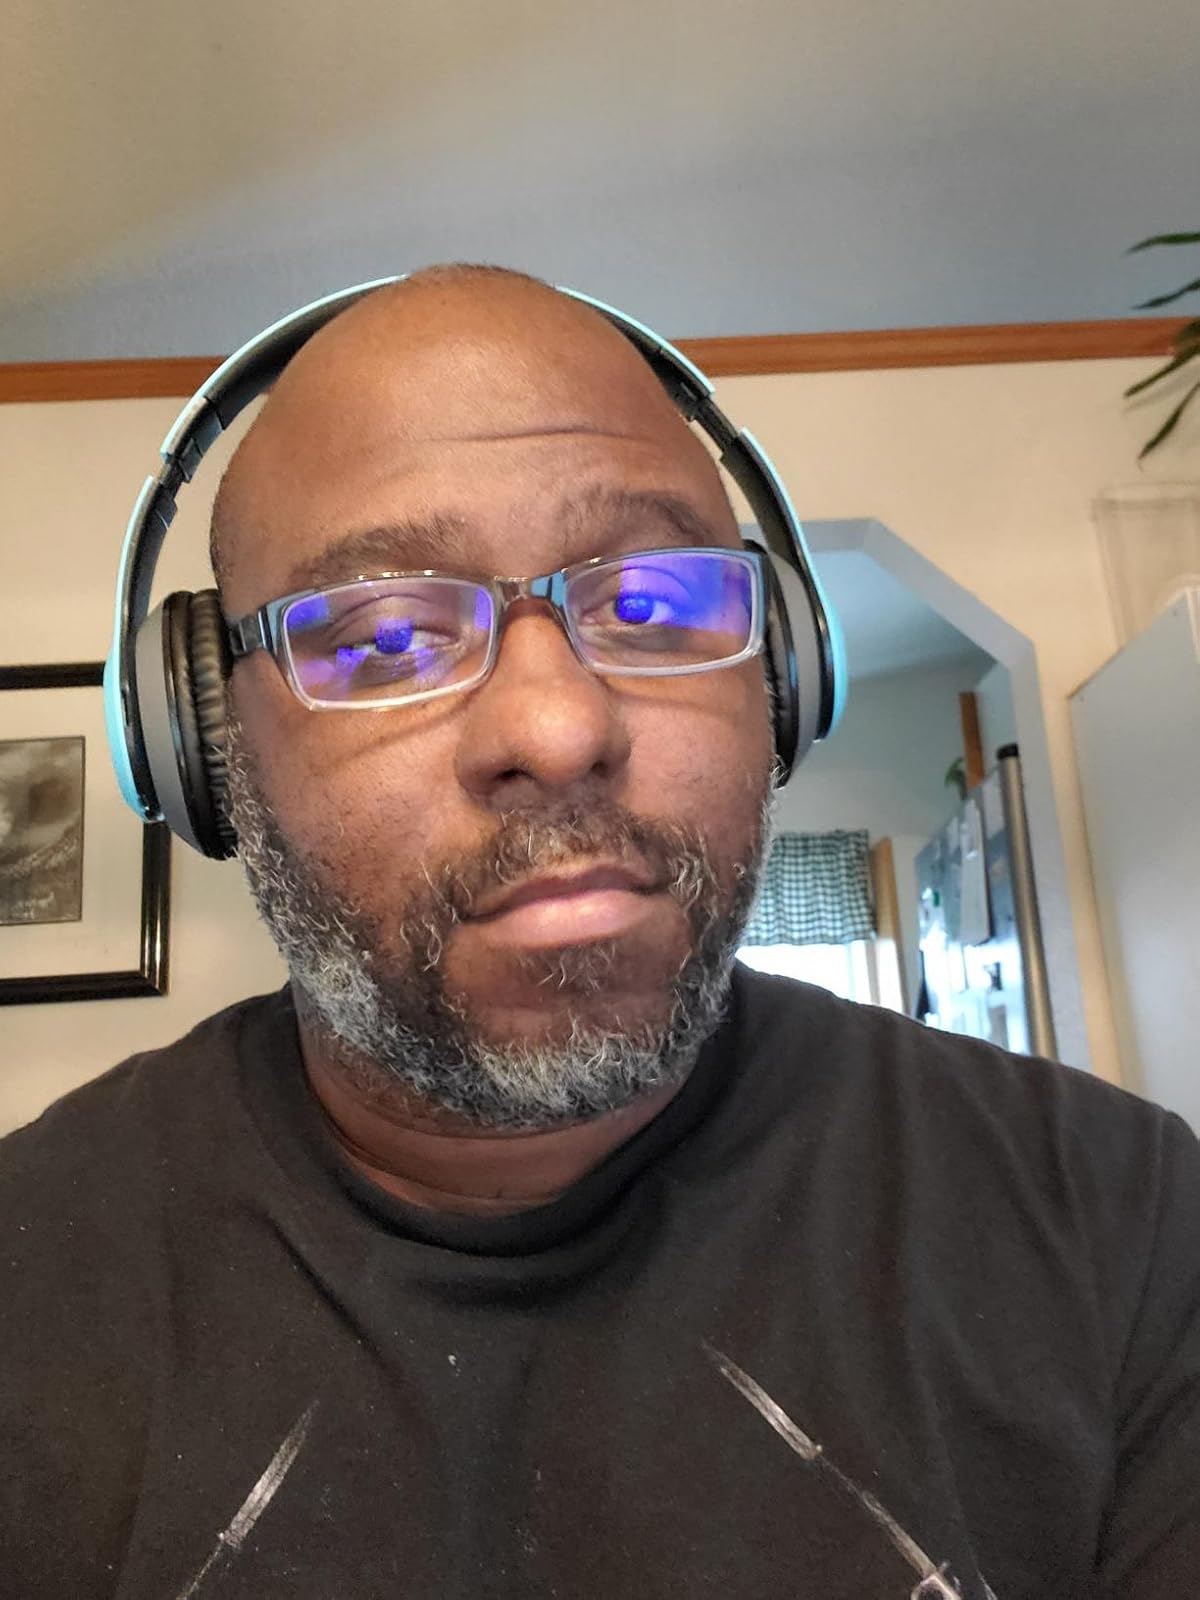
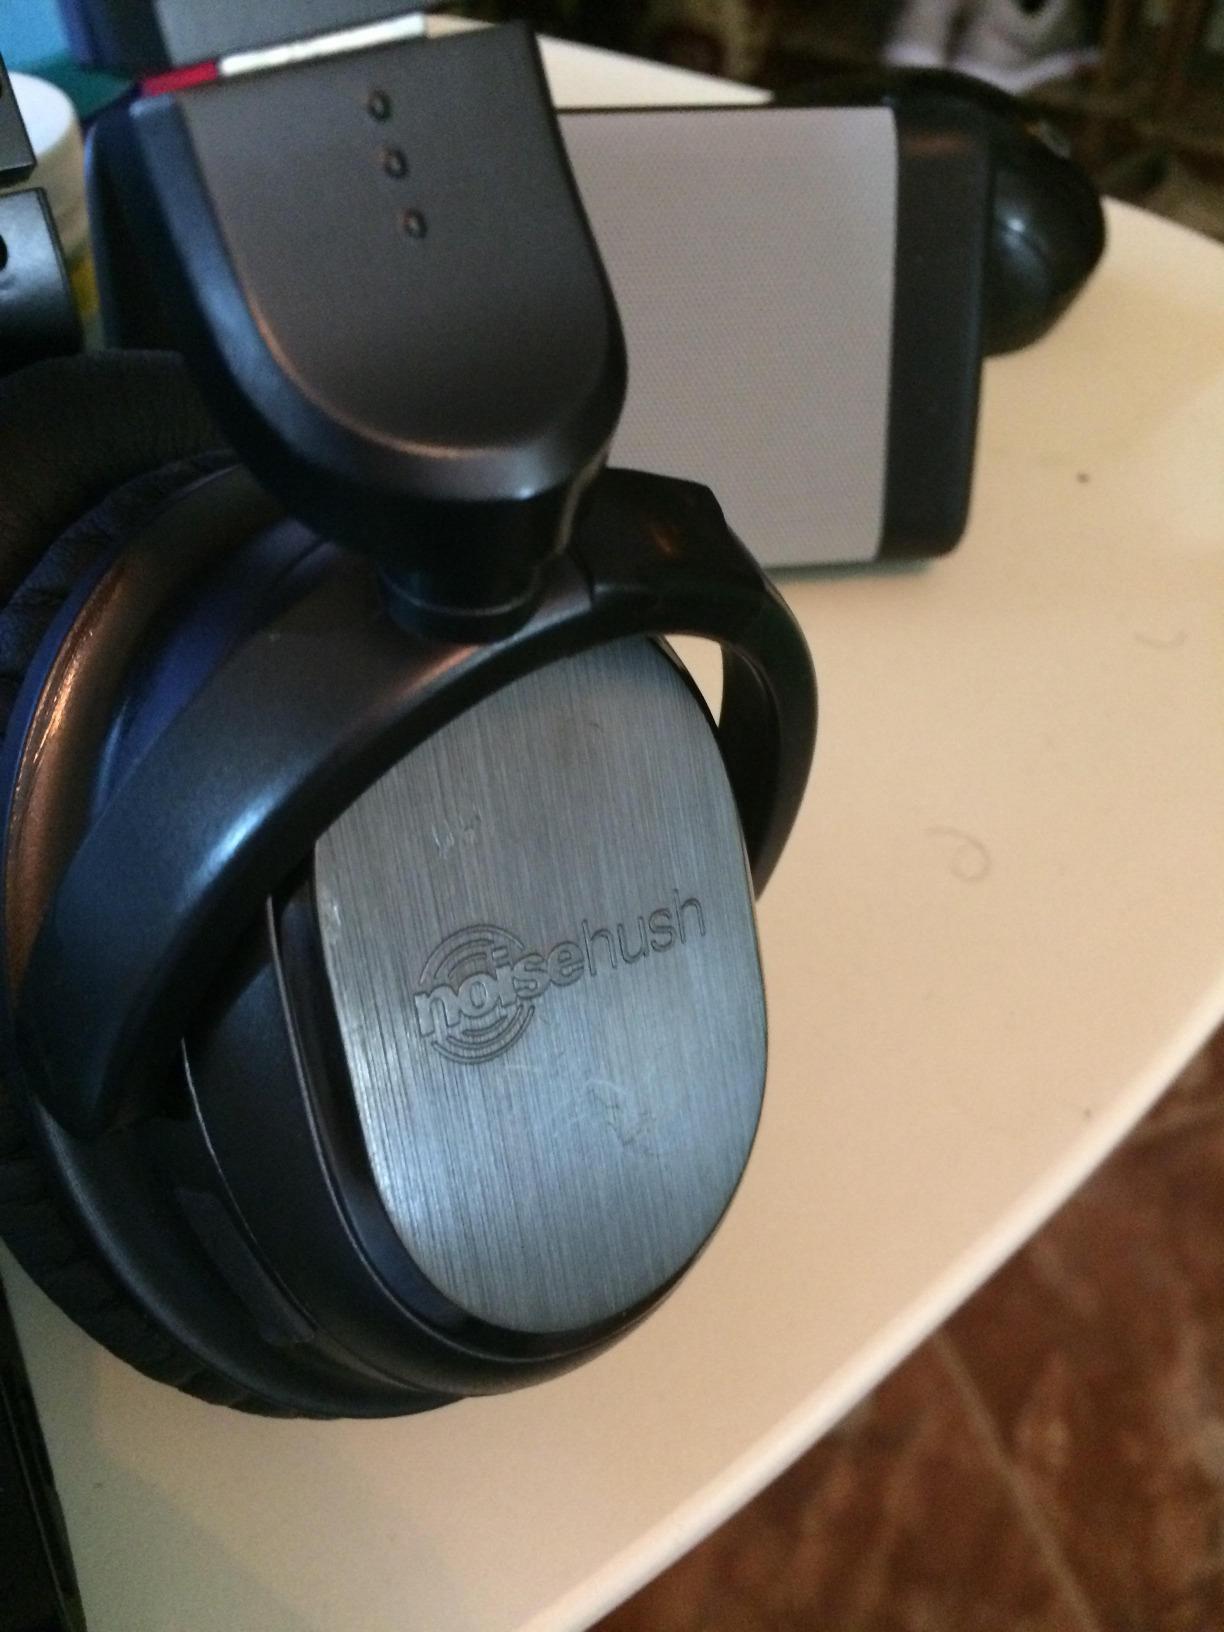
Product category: headphones
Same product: no